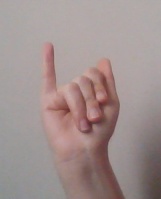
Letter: meem